Declaration on the Rights of Indigenous Peoples

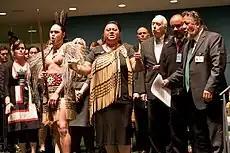
New Zealand delegation at the United Nations Permanent Forum on Indigenous Issues. New Zealand endorsed the Declaration on the Rights of Indigenous Peoples in April 2010.

In 2007 New Zealand's Minister of Māori Affairs, Parekura Horomia, described the declaration as "toothless", and said: "There are four provisions we have problems with, which make the declaration fundamentally incompatible with New Zealand's constitutional and legal arrangements." Article 26 in particular, he said, "appears to require recognition of rights to lands now lawfully owned by other citizens, both indigenous and non-indigenous. This ignores contemporary reality and would be impossible to implement."